Monk seal

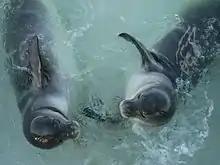
Two young Hawaiian monk seals

Very little is known of the Mediterranean monk seal's reproduction. They are thought to be polygynous, with males being very territorial where they mate with females. Although no breeding season exists, since births take place year round, a peak occurs in October and November. This is also the time when caves are prone to wash out due to high surf or storm surge, which causes high mortality rates among pups, especially at the key Cabo Blanco colony. Pups make first contact with the water 2 weeks after their birth and are weaned around 18 weeks of age; females caring for pups go off to feed for an average of 9 hours. Most individuals are believed to reach maturity at 4 years of age. The gestation period lasts close to a year. However, monk seals of the Cabo Blanco colony may have a gestation period lasting slightly longer than a year. Mediterranean monk seals generally live to be 25 to 30 years old.